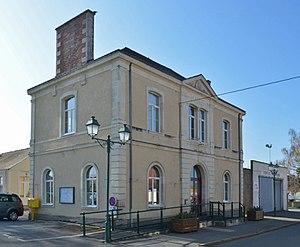
Mairie de Saint-Colomban (Loire-Atlantique)